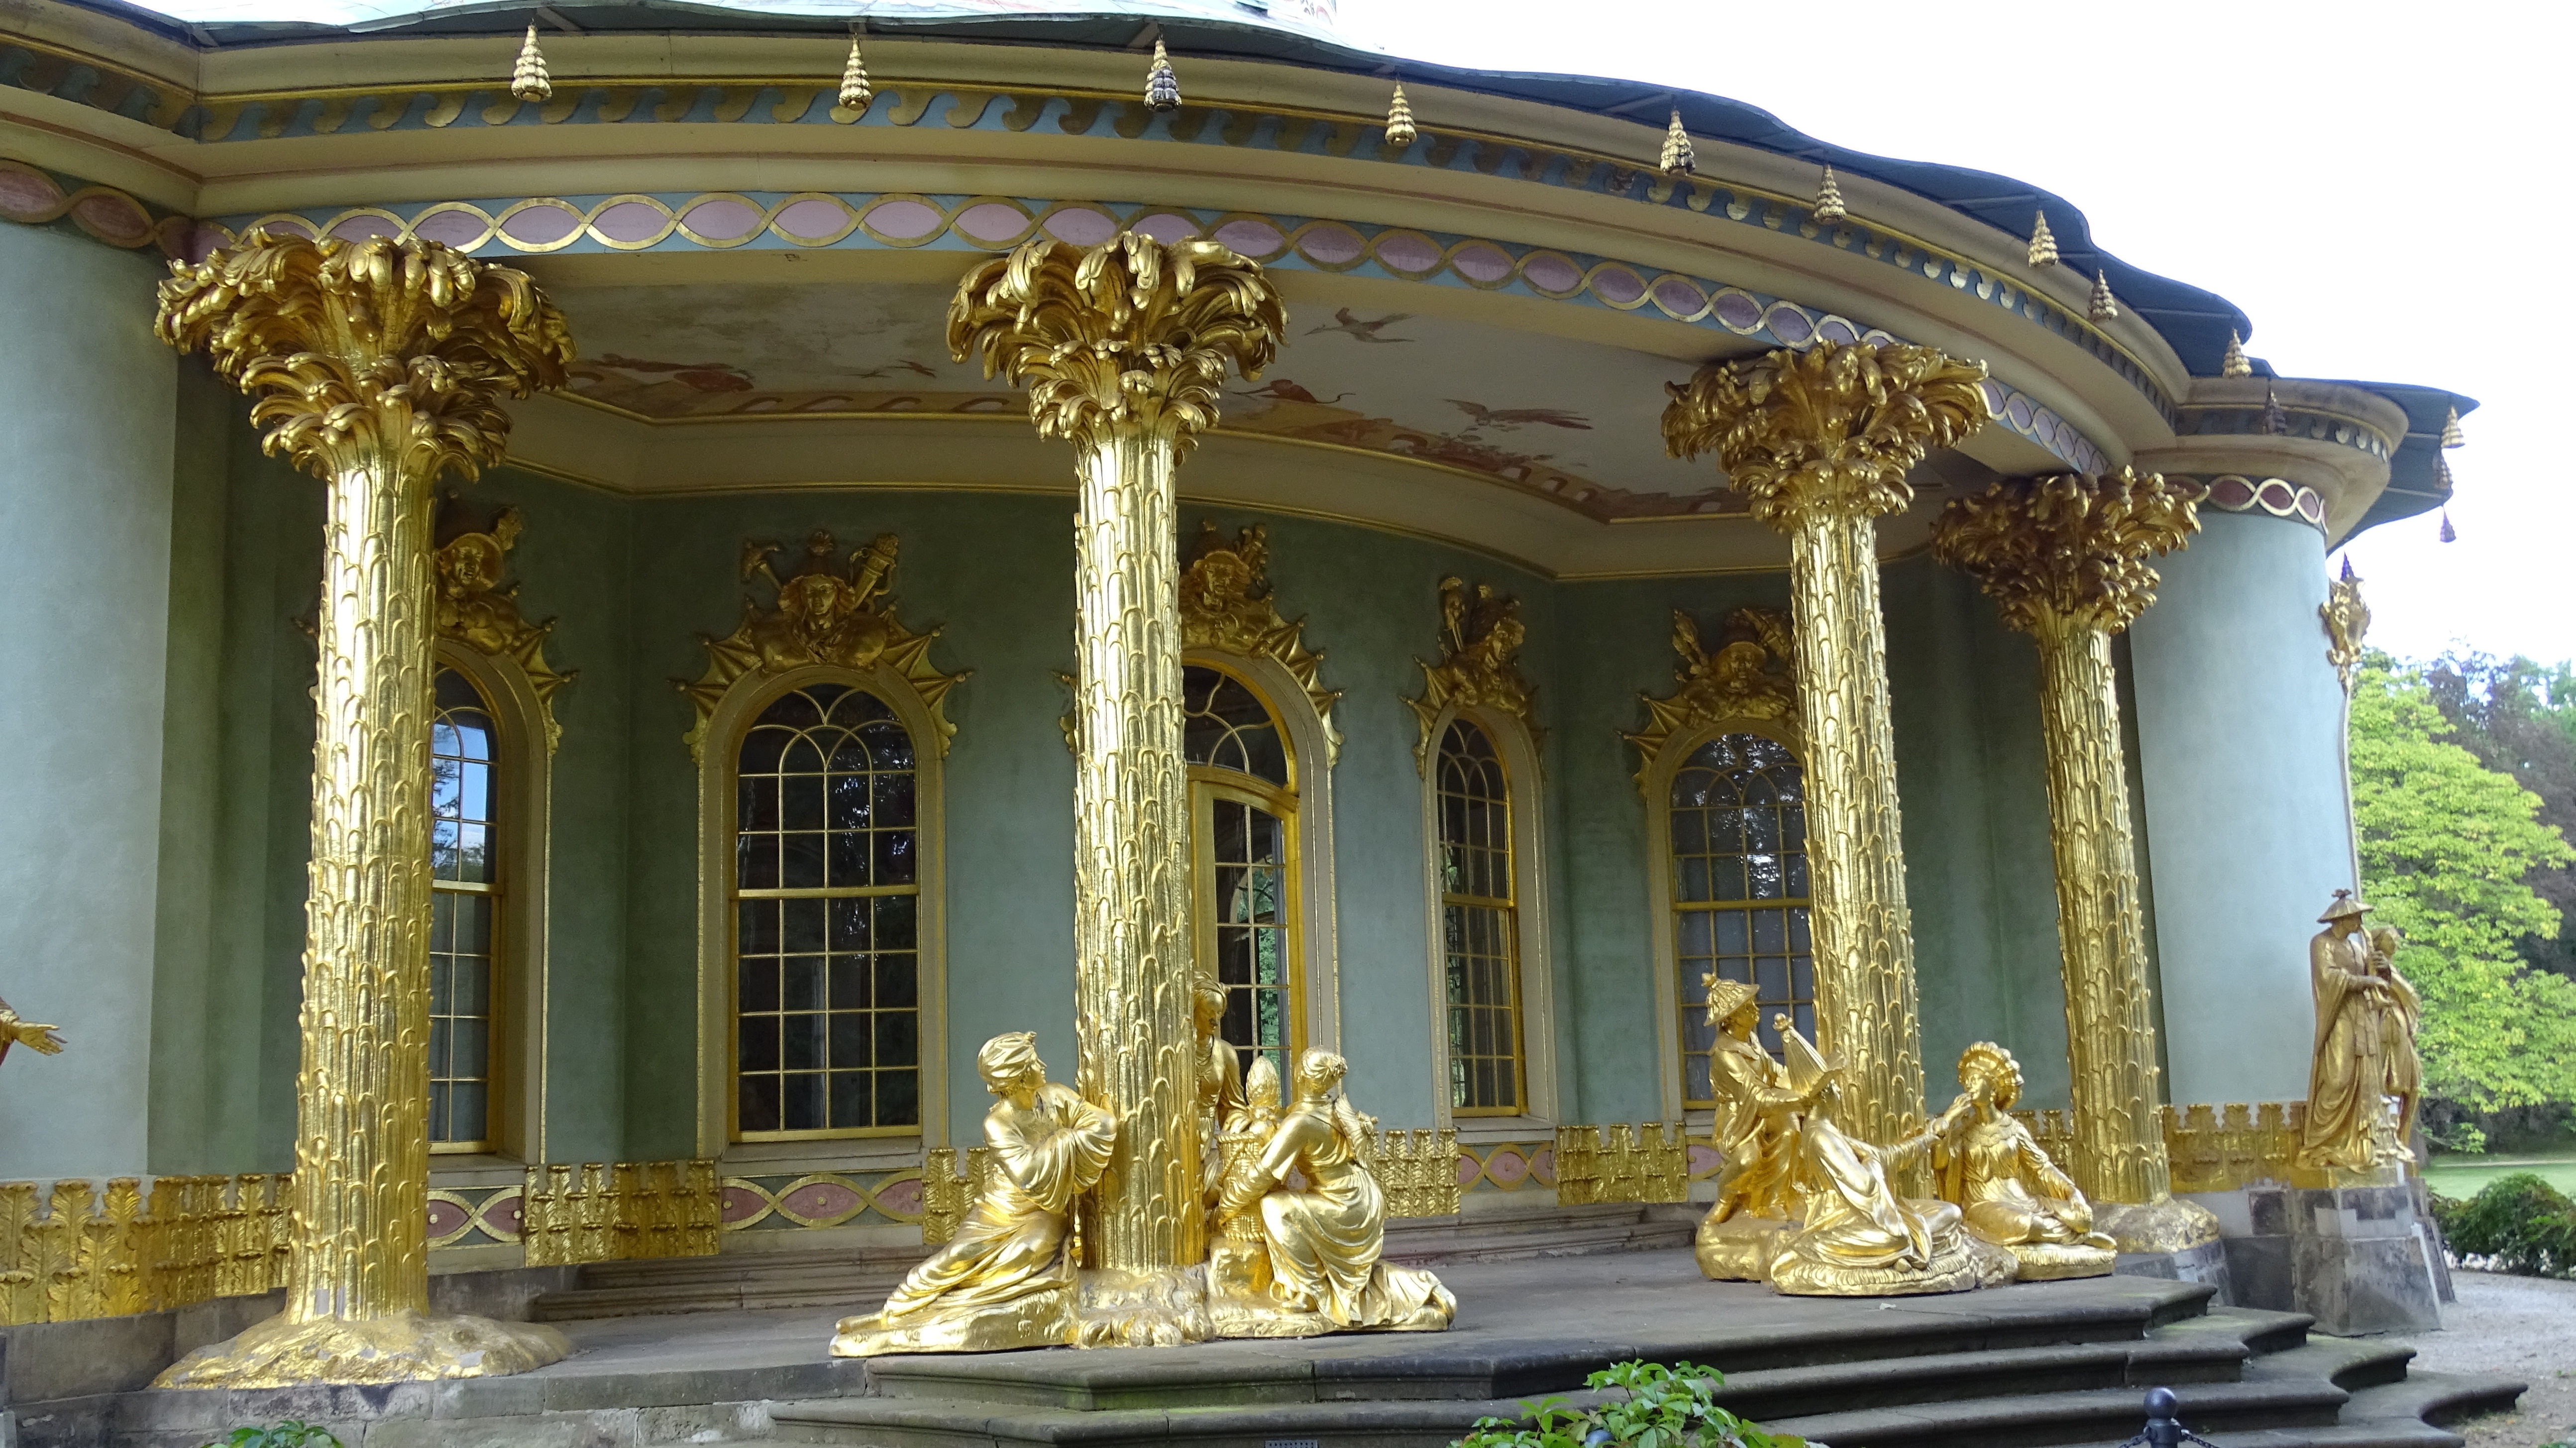
architecture, structure, building, palace, column, castle, landmark, facade, place of worship, places of interest, temple, germany, history, tourist attraction, historically, potsdam, imposing, sanssouci, closed sanssouci, ancient history